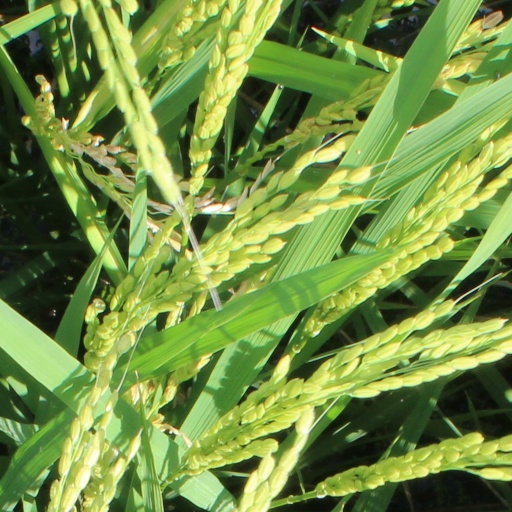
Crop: rice